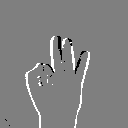
ASL letter: f